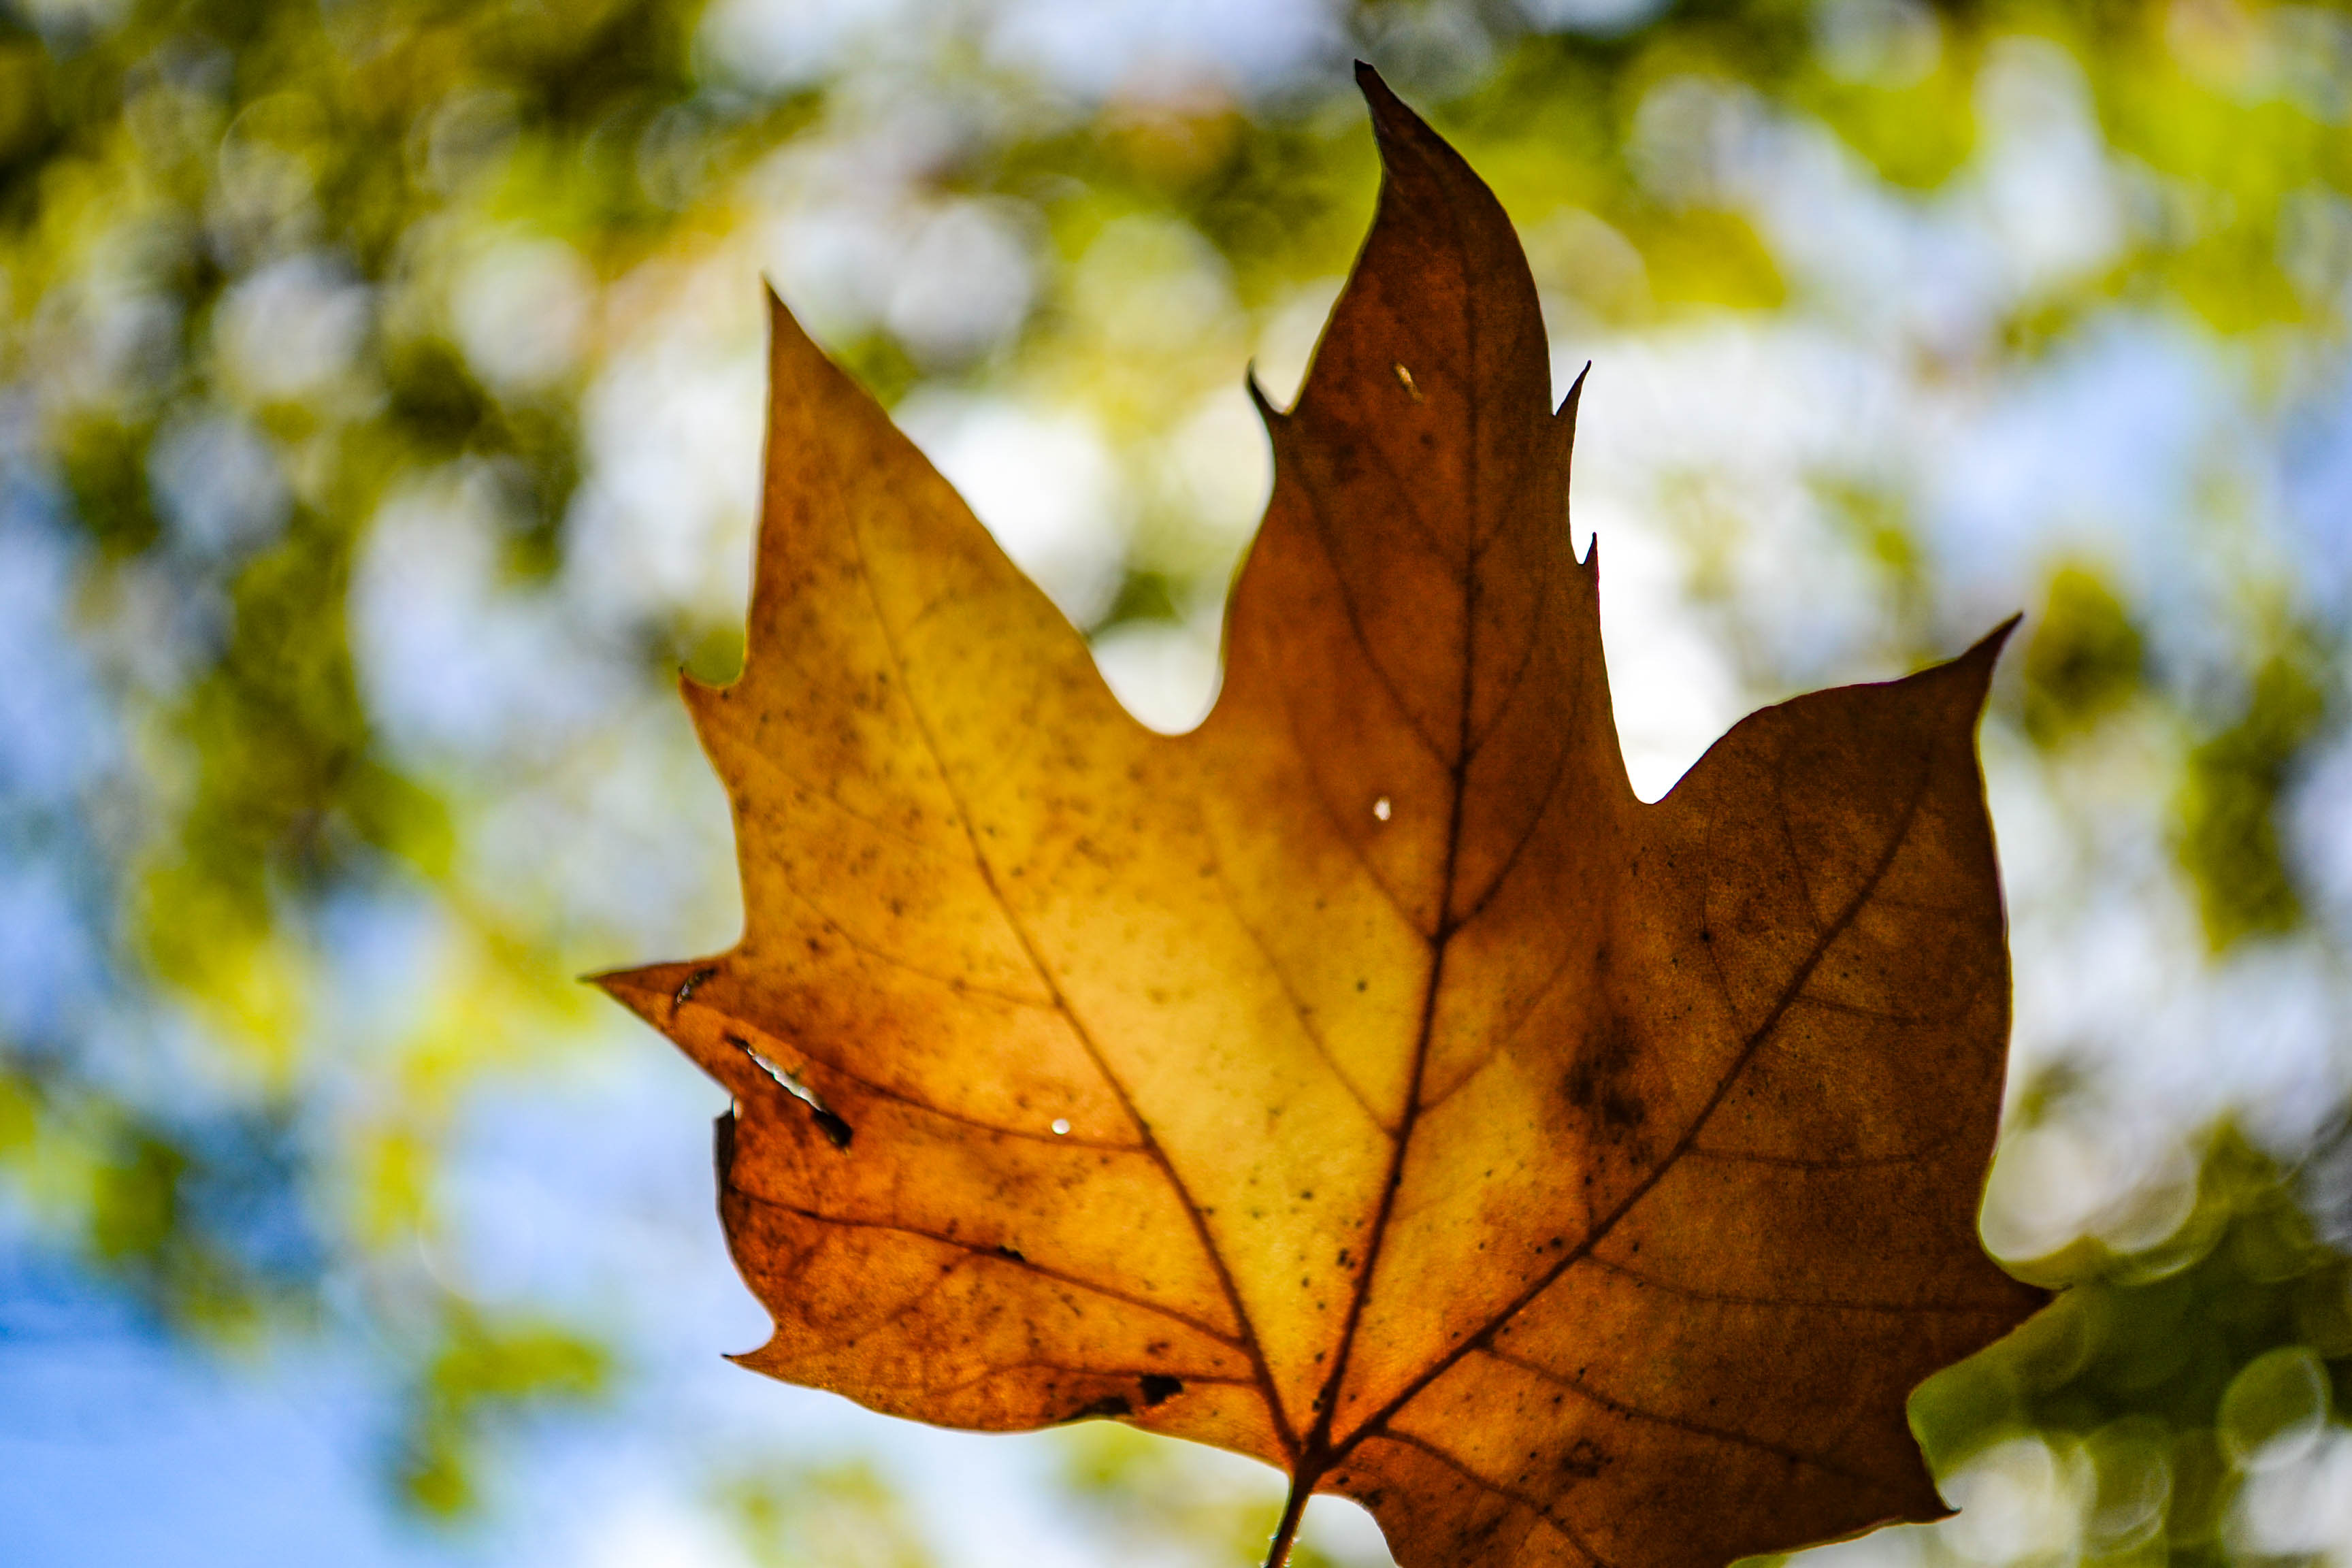
autumn, fall, yellow, blue, sky, mapple, leaf, leaves, tree, maple leaf, Black maple, green, plant, deciduous, woody plant, plane, orange, sweet gum, close up, botany, sunlight, plane tree family, grass, maple, flower, photography, flowering plant, branch, twig, plant stem